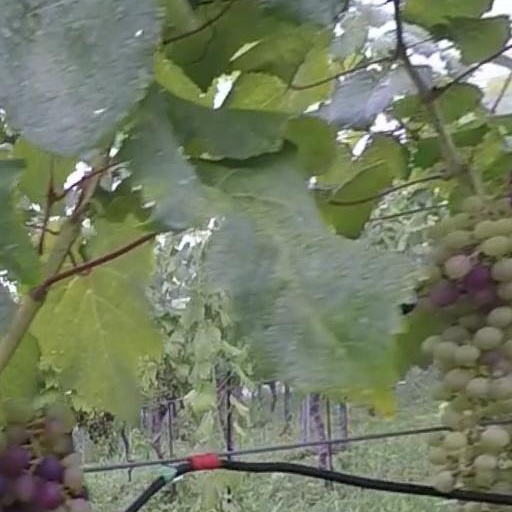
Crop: grape